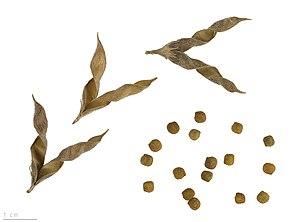
Argyrolobium est un genre de plantes dicotylédones de la famille des Fabaceae, sous-famille des Faboideae, originaire d'Amérique du Nord, d'Amérique centrale et d'Amérique du Sud, qui comprend une centaine d'espèces acceptées.